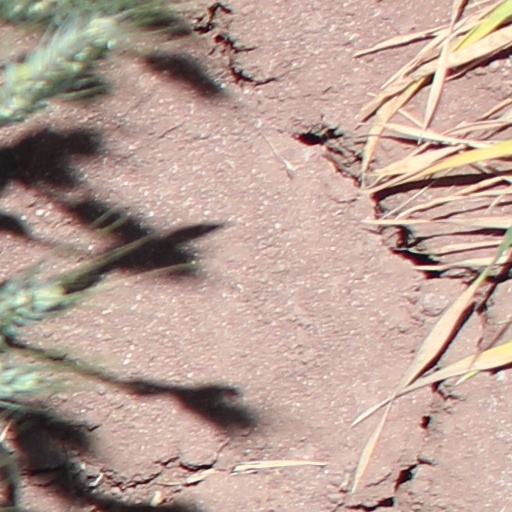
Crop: wheat